Paratya curvirostris

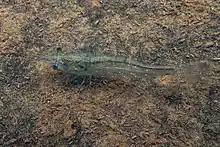
"Paratya curvirostris" found in the Opanuku Stream

"Paratya" is distinguished from all other decapod shrimps by the specialized form of the first two pairs of chelipeds, which possess clusters of brushing setae or small hairs to pick up food. This shrimp feeds mainly by scraping detritus from the leaves of aquatic plants ("Elodea spp." and milfoils), sometimes with all four chelipeds, bringing the organic material to the mouthparts where larger particles are shredded by the third pair of maxillipeds. It also eats small invertebrates such as midges.